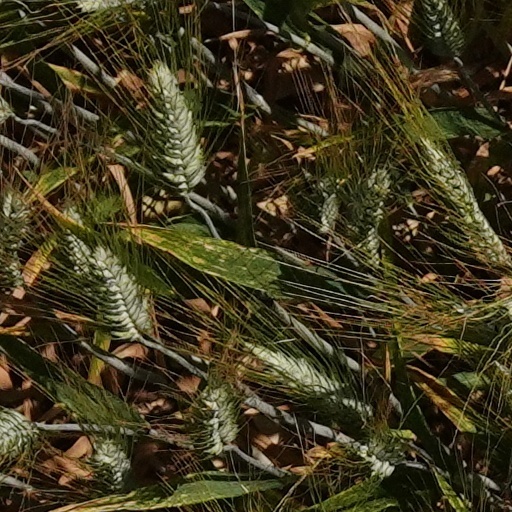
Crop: wheat